Harley Quinn Crazy Train

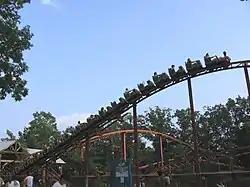
The long train climbing the lift

Harley Quinn Crazy Train (previously Blackbeard's Lost Treasure Train) is a steel roller coaster located at Six Flags Great Adventure in Jackson Township, New Jersey, themed to the DC Comics character Harley Quinn. It was manufactured by Zierer and opened in 1999, classified as a junior roller coaster. It is a smaller, family-oriented coaster. It is considered a junior coaster rather than a kiddie coaster, as adults can ride without a child and the restraints are slightly larger than that of a children's roller coaster.